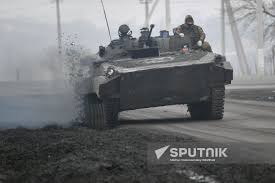
Label: BMP